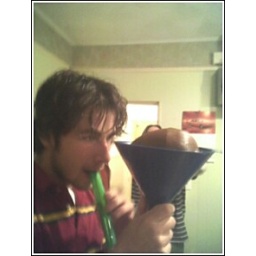
My boy was about to funnel a beer when someone stuck this plastic coconut in the top of it!